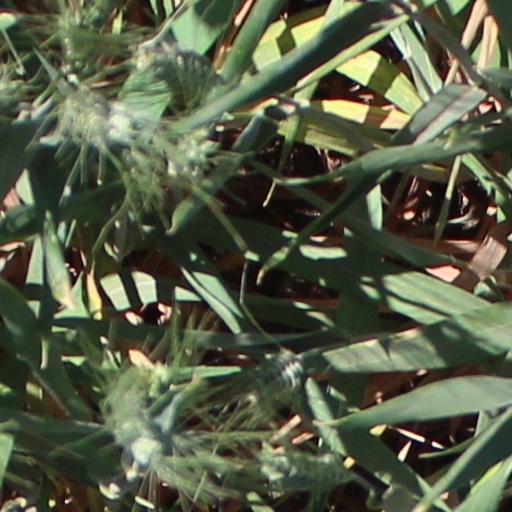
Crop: wheat